Museum of History & Industry

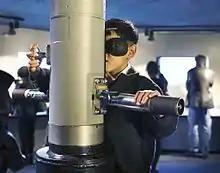
A young visitor looks through the WWII-era TANG periscope in MOHAI's Maritime Gallery

The first floor of the museum is an expansive open room named the Faye G. Allen Grand Atrium. Both the original floor and ceiling of the Naval Reserve Building are visible from the Grand Atrium. Hanging in the center of the space is the 1919 Boeing B-1, the first commercial plane built by Bill Boeing. The plane is displayed to illustrate a typical flight path onto Lake Union, where the plane took off and landed during its tenure. On the south end of the Grand Atrium is a three-story tall-grid filled with Seattle cultural icons, including the neon Rainier "R" sign, a clam costume from Seattle seafood chain Ivar's, and a stuffed cougar donated by Eddie Bauer, founder of the namesake clothing store. The north end of the Grand Atrium features a 64-foot-tall sculpture called "Wawona" by local artist John Grade. Wood and other materials for the sculpture were salvaged from the 1897 schooner Wawona, which was dismantled in 2009 due to a lack of funding for restoration.